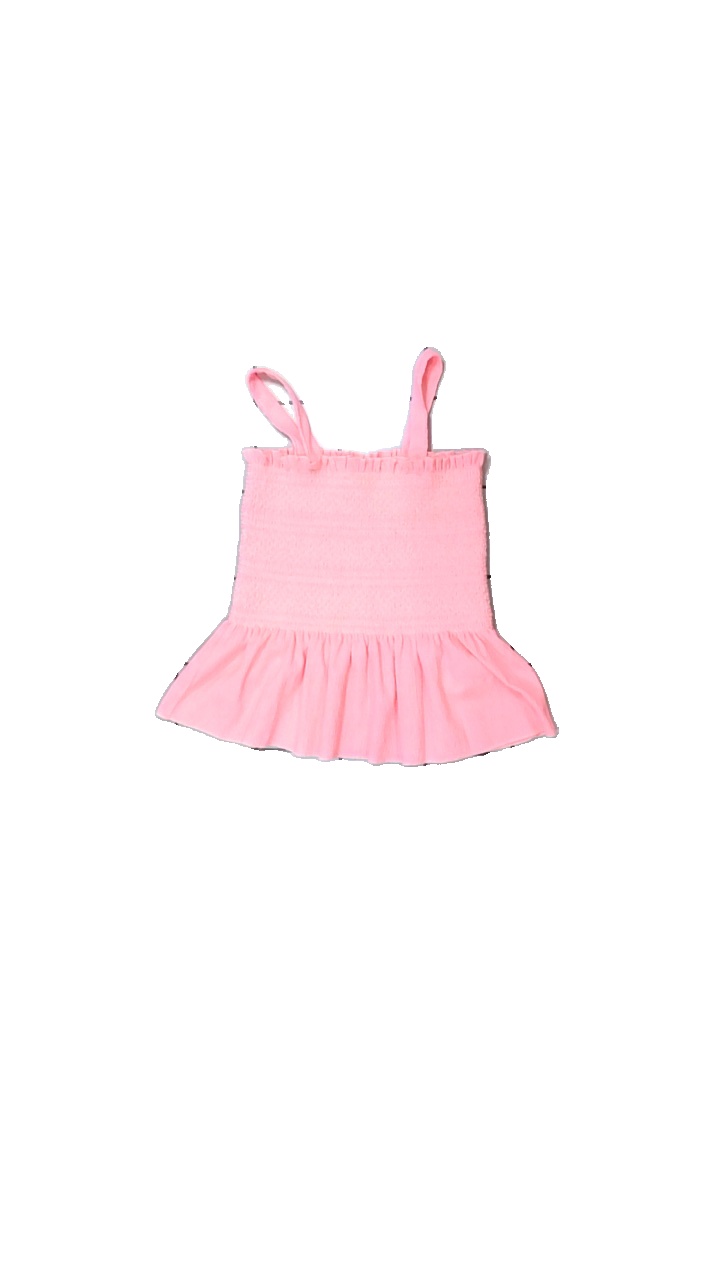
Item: Tank Top (Children)
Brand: Zara
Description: rosa linne med volang
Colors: Pink
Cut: Regular
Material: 100% polyester
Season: Summer
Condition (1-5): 5
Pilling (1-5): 5
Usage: Reuse
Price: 50-100